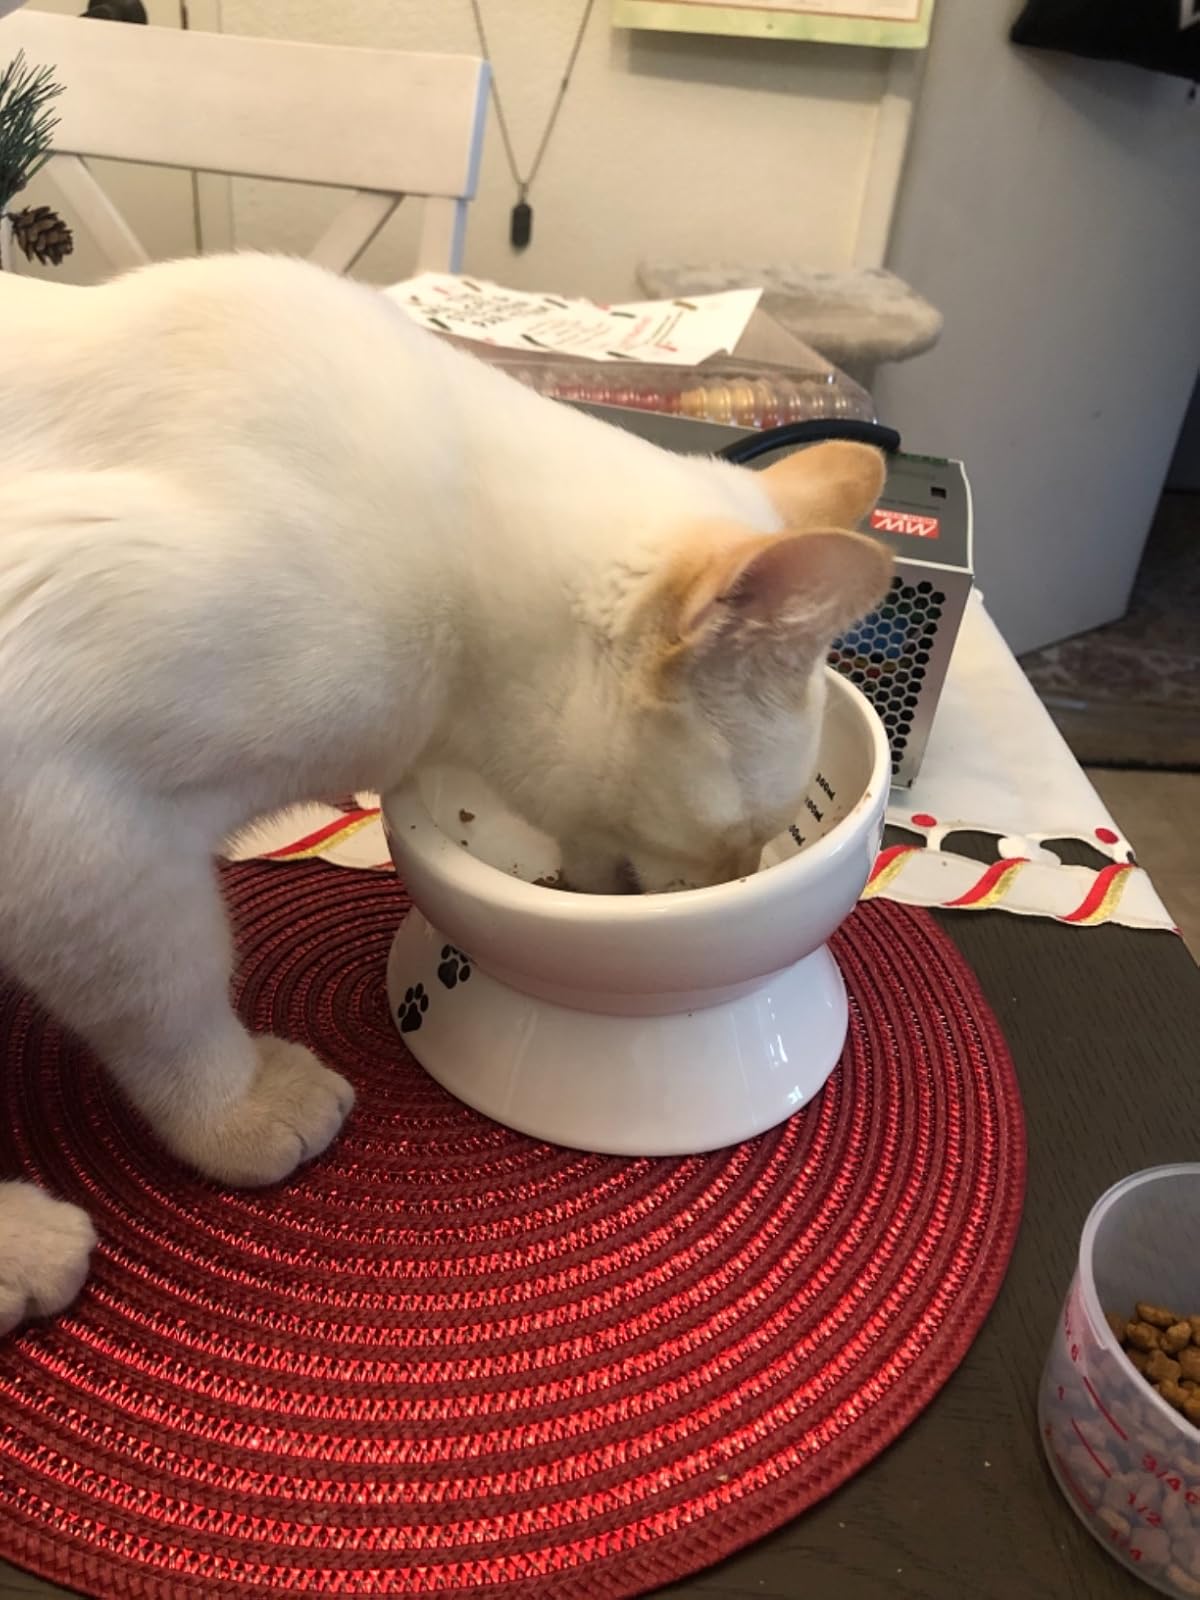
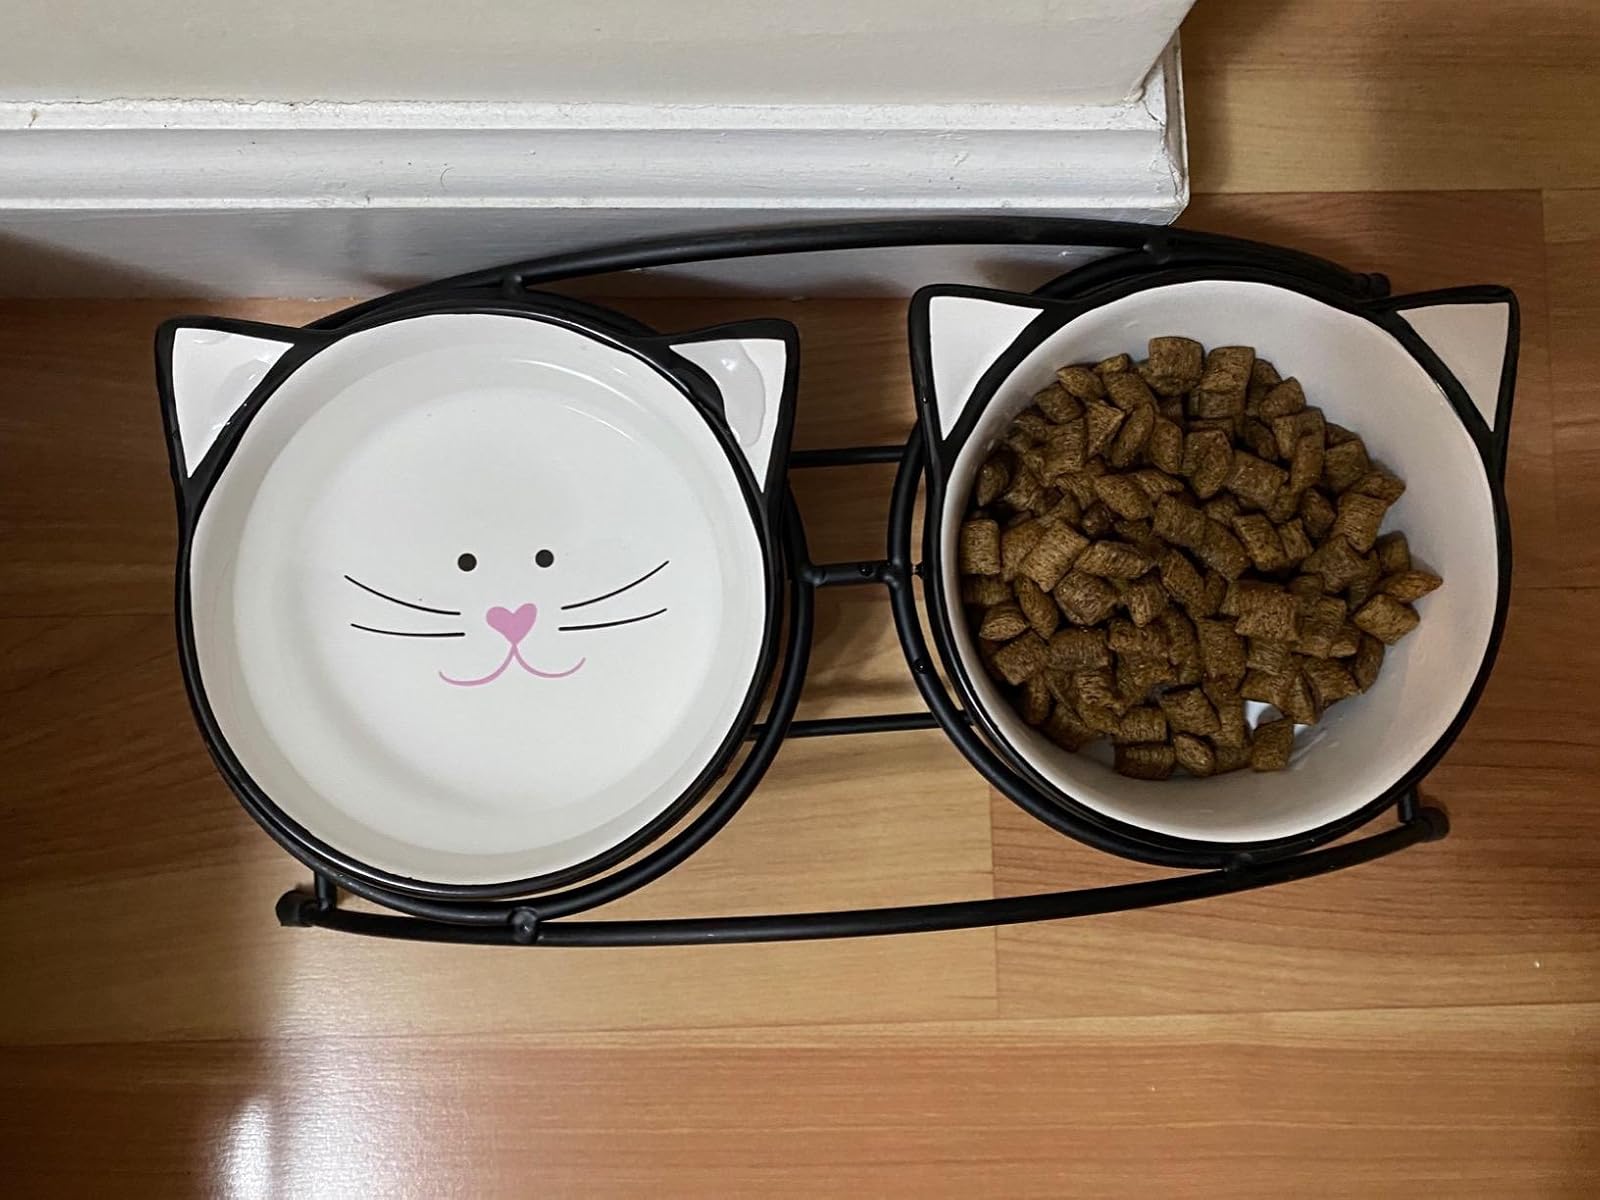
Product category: items_bowl
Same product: no